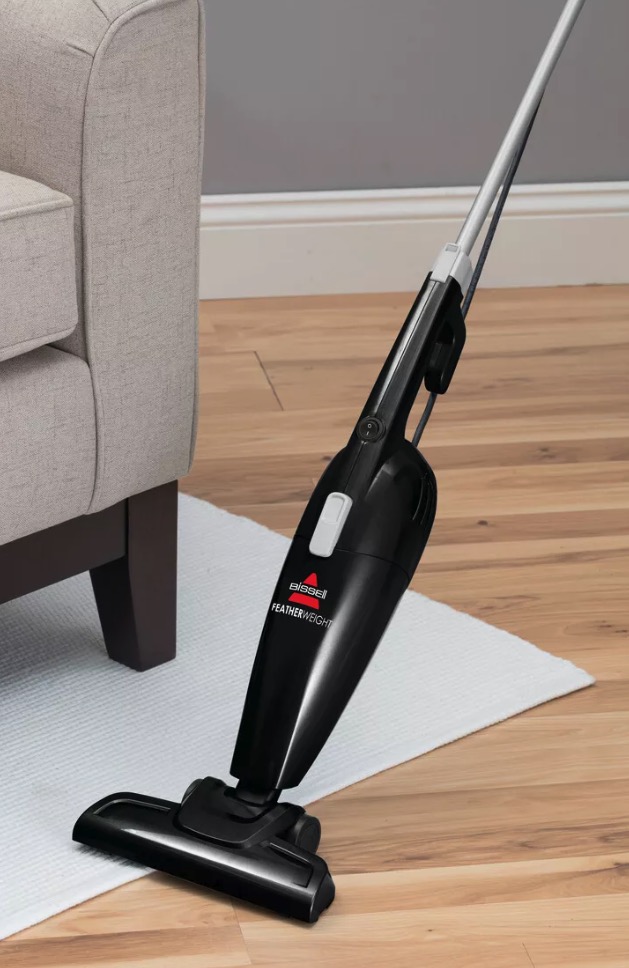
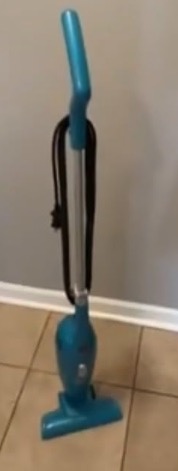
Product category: items_vacuum
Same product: no